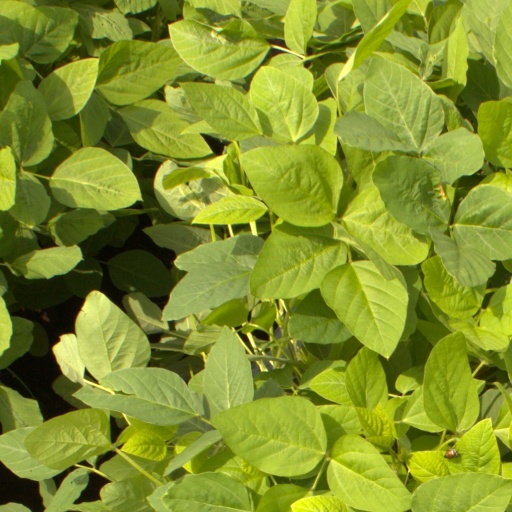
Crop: soybean